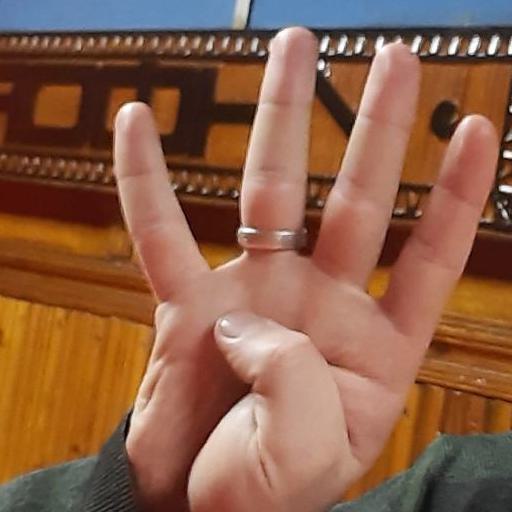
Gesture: four